Tim Cantor

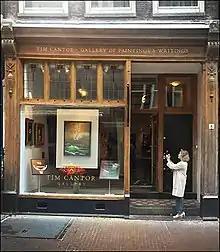
Tim Cantor Gallery Amsterdam

Tim Cantor began showing his paintings professionally at the age of 15 when he was honored with the Bank of America achievement in arts award. At his first show, Senator Barbara Boxer presented the award and then chose a painting to hang in the White House. The early publicity created a demand for his work. After finishing high school in Marin County, he began traveling and exhibiting his paintings in galleries and open-air events throughout the Western United States. After seven years on the road he decided to display his paintings exclusively in fine art galleries and then in 2000, Tim Cantor established Ashby Galleries. Ashby Galleries and Ashby and Alfred publications are devoted exclusively to Tim Cantor and display his work year-round. One of Tim Cantor's paintings is in the permanent collection of the White House. Some of his well-known collectors include baseball player Bob Scanlan, football player Dhani Jones, actors Terrence Howard, Robert De Niro, Robert Redford, director Guillermo del Toro, actress Maggie Q and the rock band Imagine Dragons.